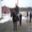
Label: horse